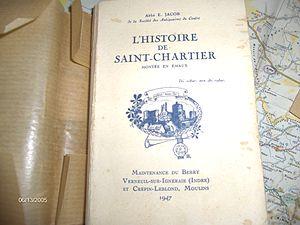
page de garde du livre ""Histoire de St Chartier
Saint-Chartier est une commune française située dans le département de l'Indre, en région Centre-Val de Loire.
Émile Jacob, dit aussi l'Abbé Émile Jacob, est né le 21 novembre 1867 à Brécy et mort le 18 août 1953 à Saint-Chartier, est un prêtre du diocèse de Bourges. Historien local, poète, il publie sous le nom Abbé Émile Jacob et écrit aussi volontiers sous le pseudonyme de Hector de Corlay. Ami de Gabriel Nigond et Fernand Maillaud, Hector de Corlay est l’auteur de nombreux ouvrages sur la vie pastorale, sur l'histoire locale, et sur les potiers de Verneuil.